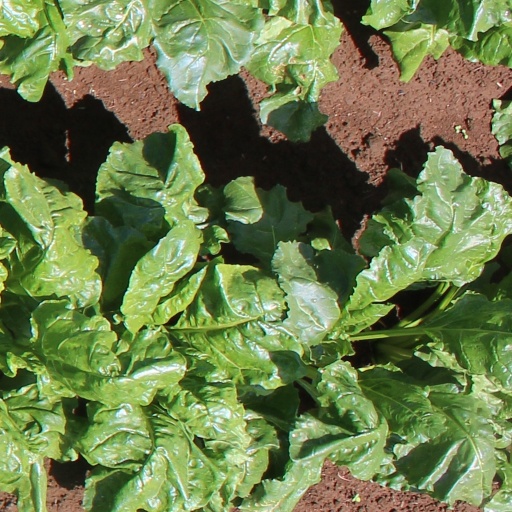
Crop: sugar beet